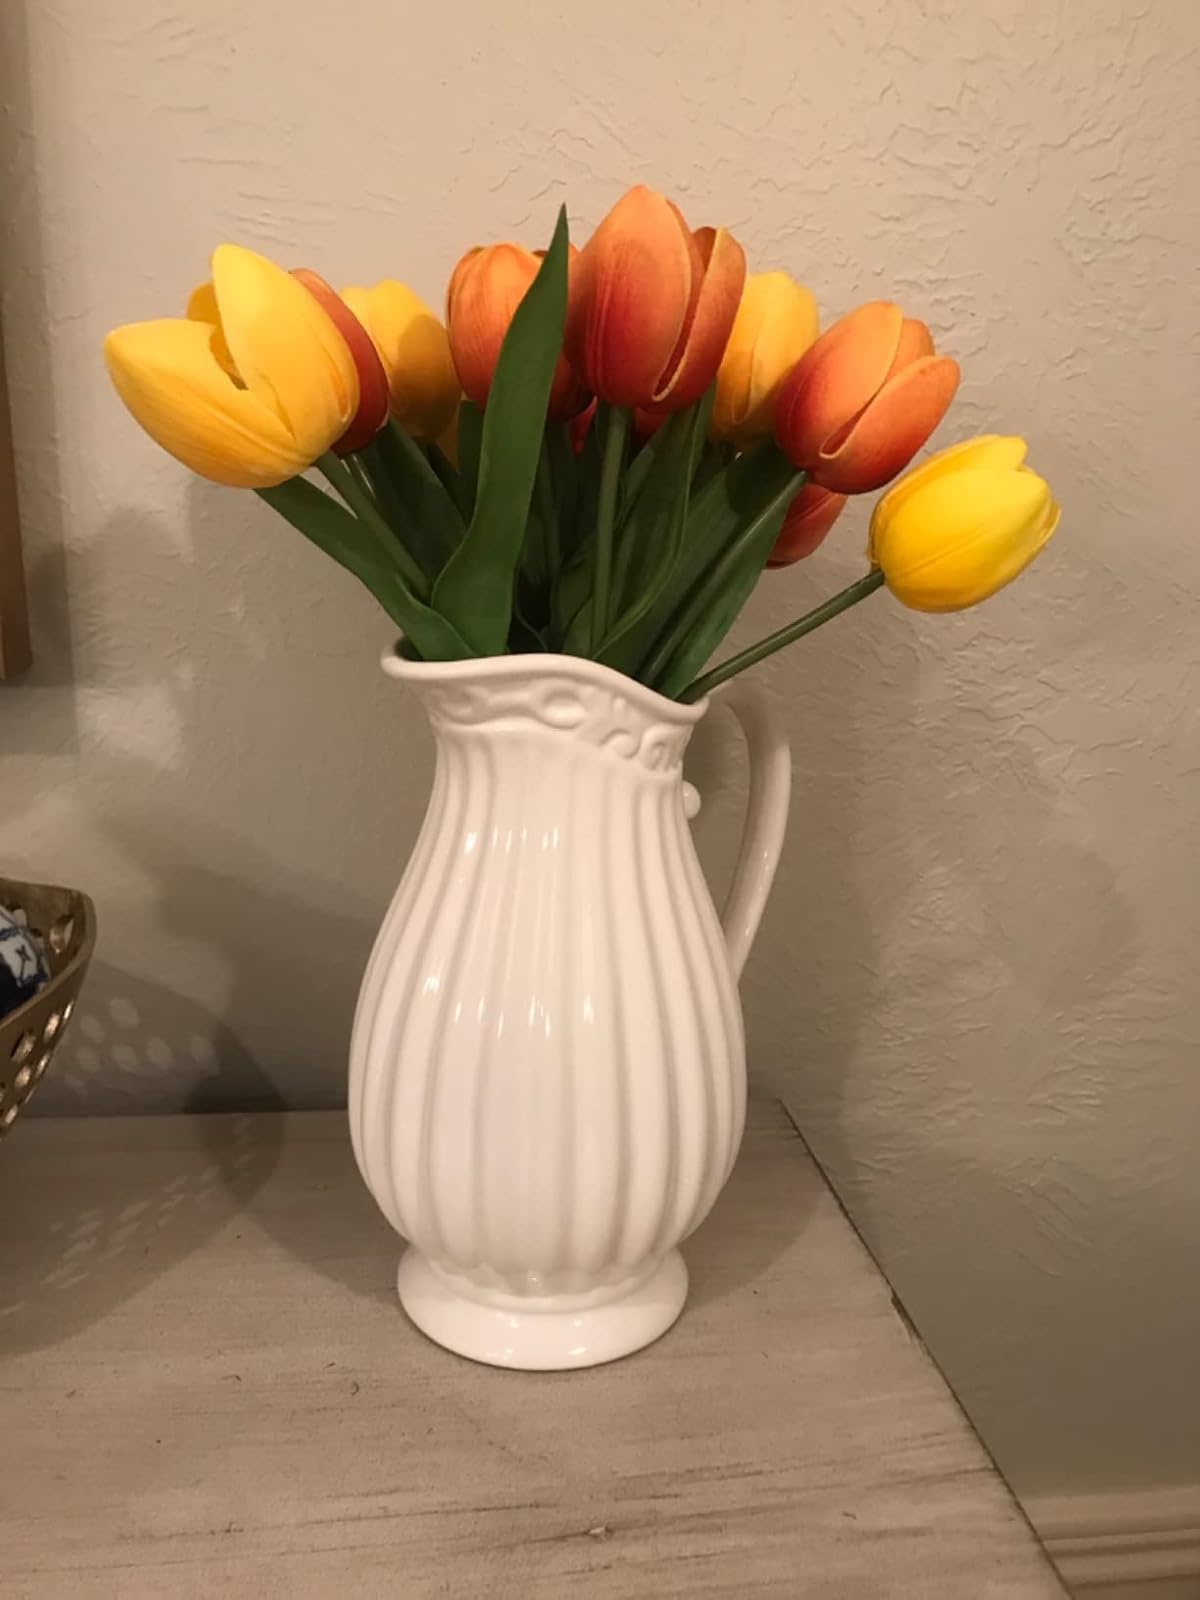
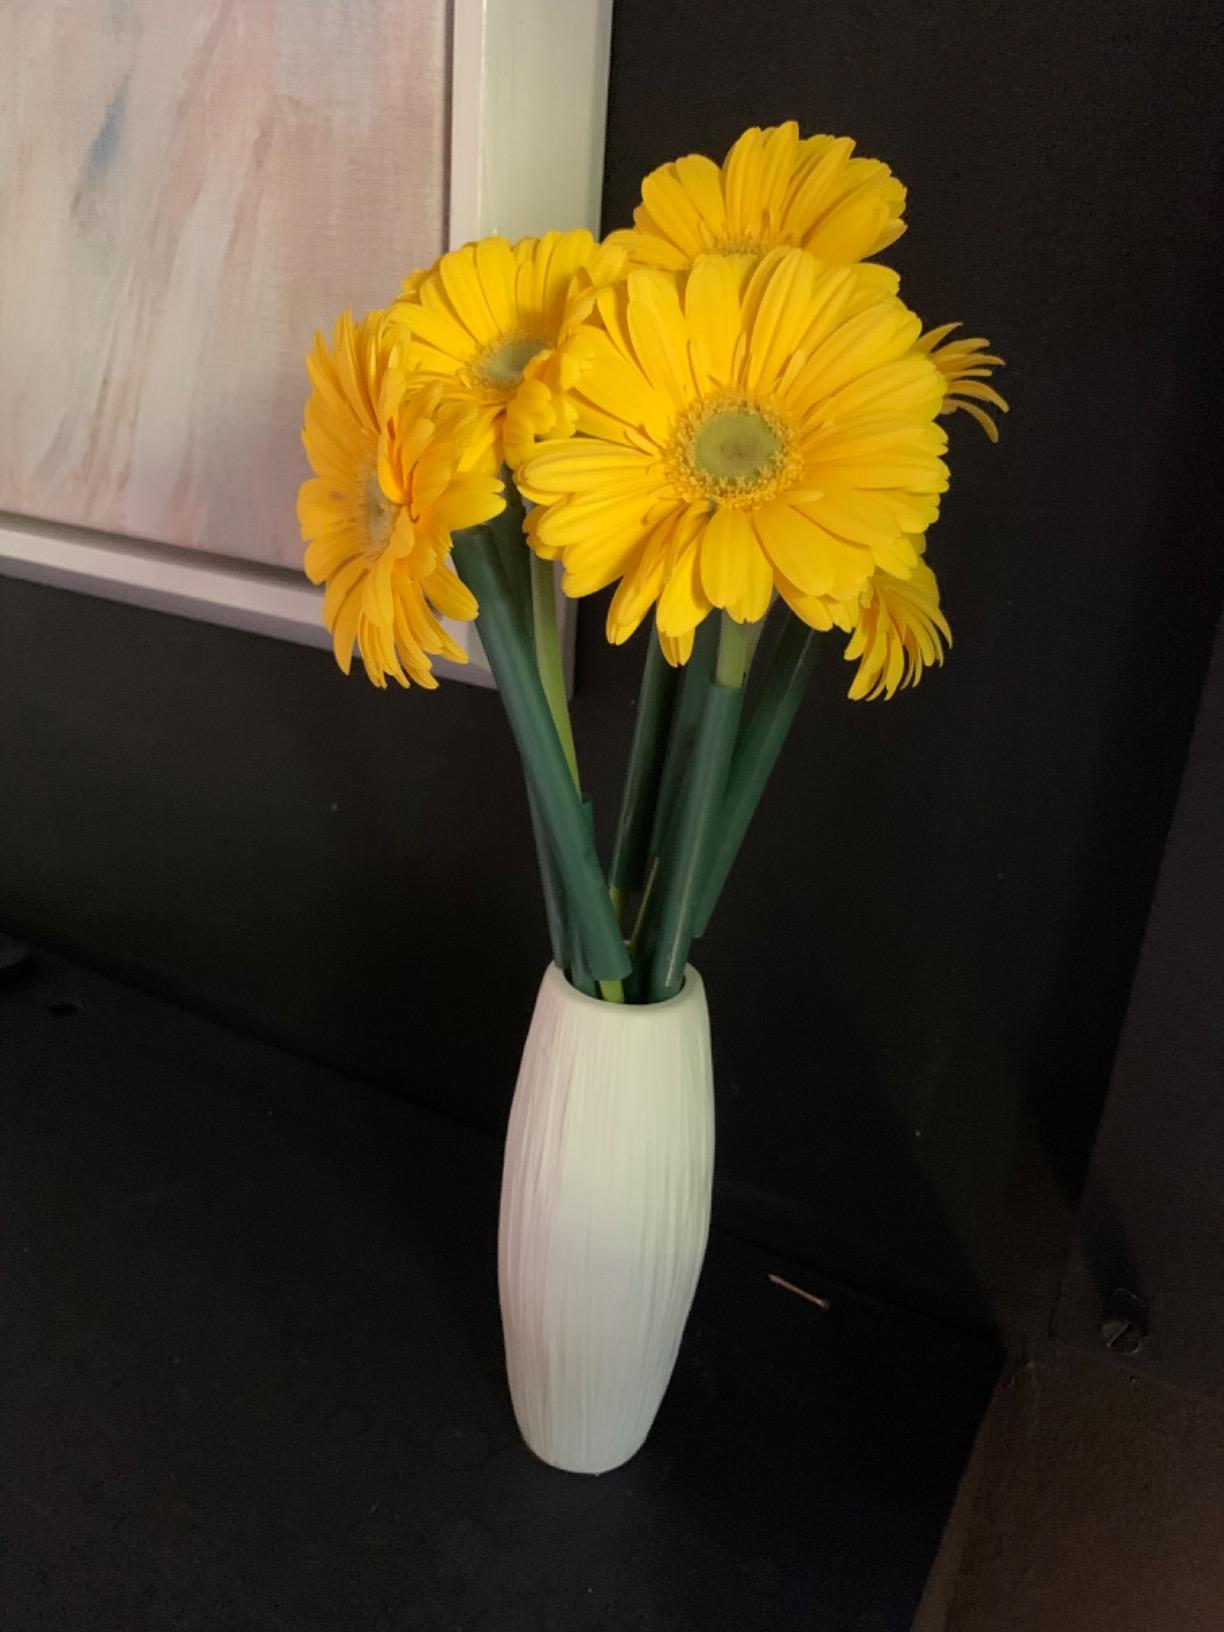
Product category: vase
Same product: no